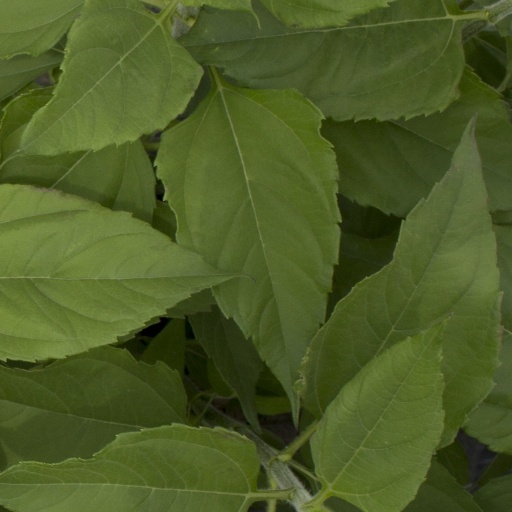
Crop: Jerusalem artichoke